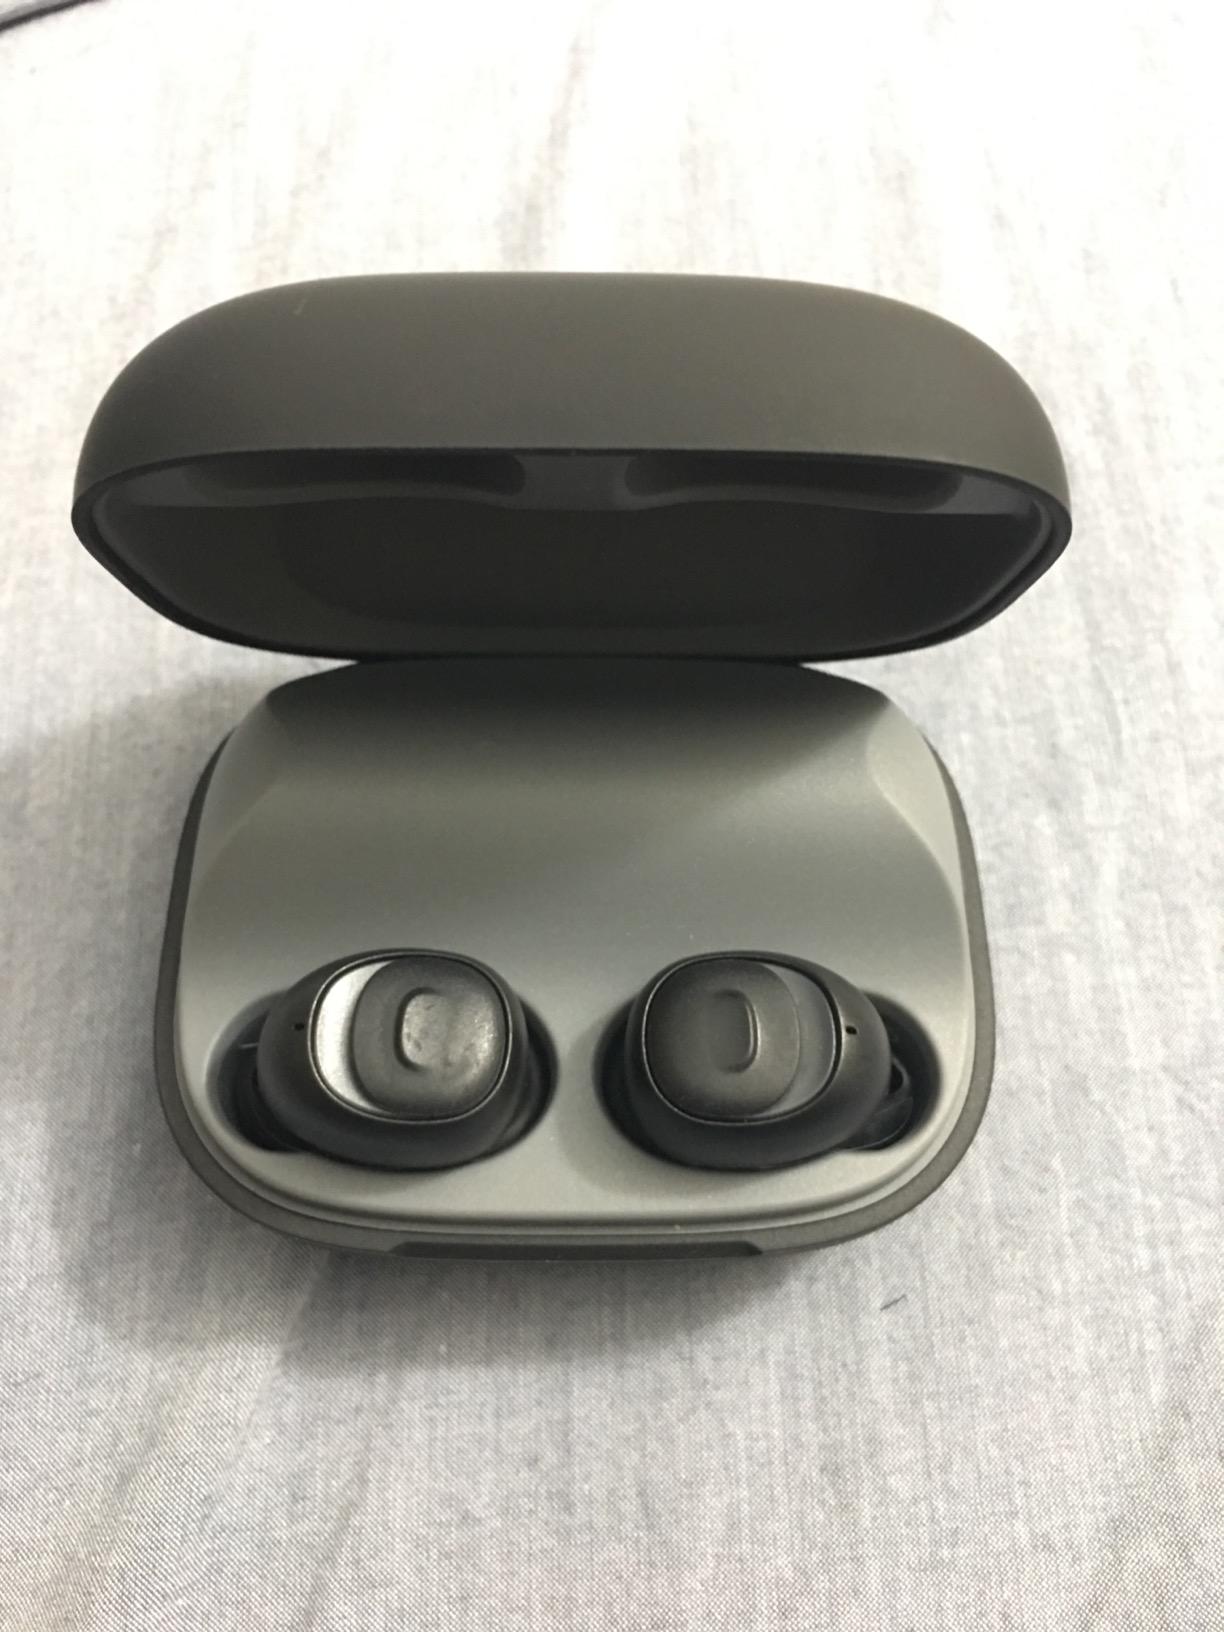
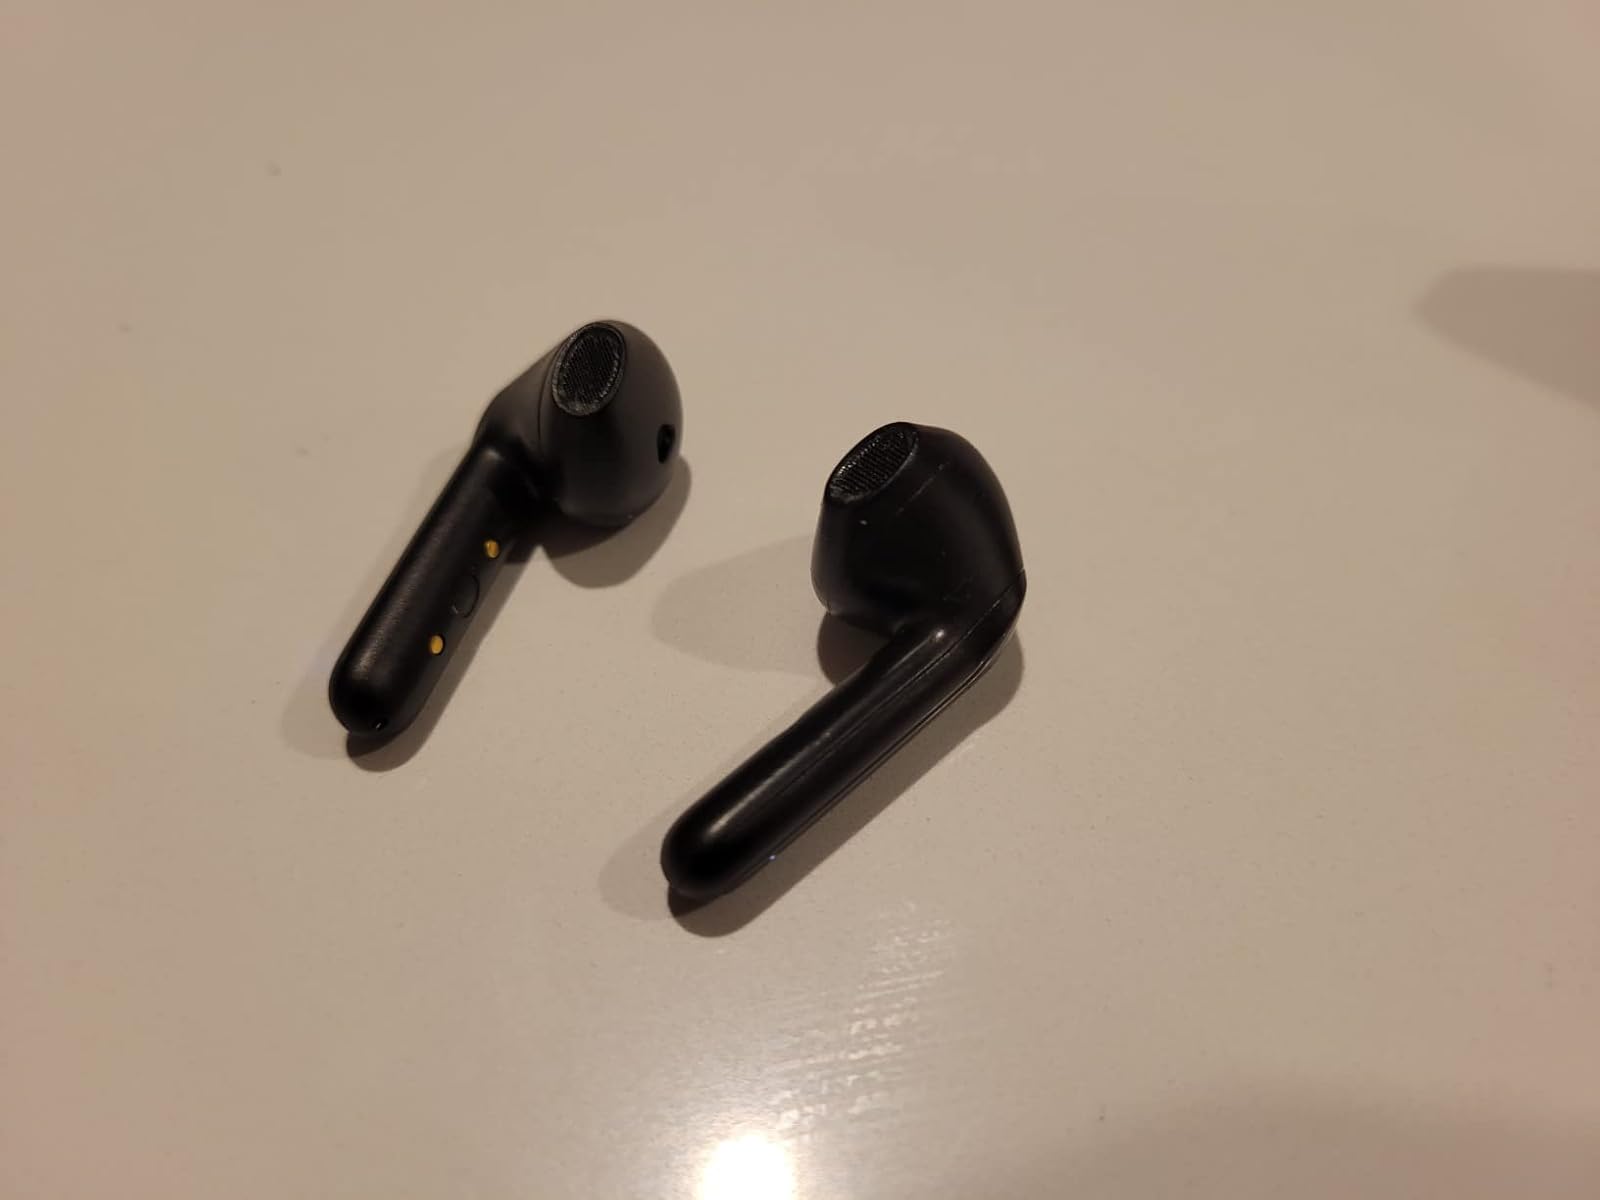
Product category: earbuds
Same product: no